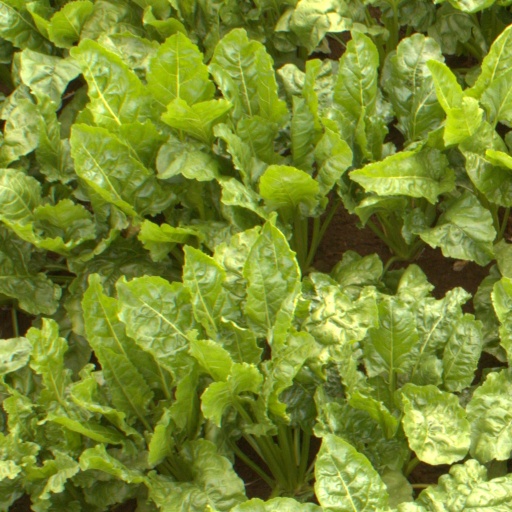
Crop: sugar beet